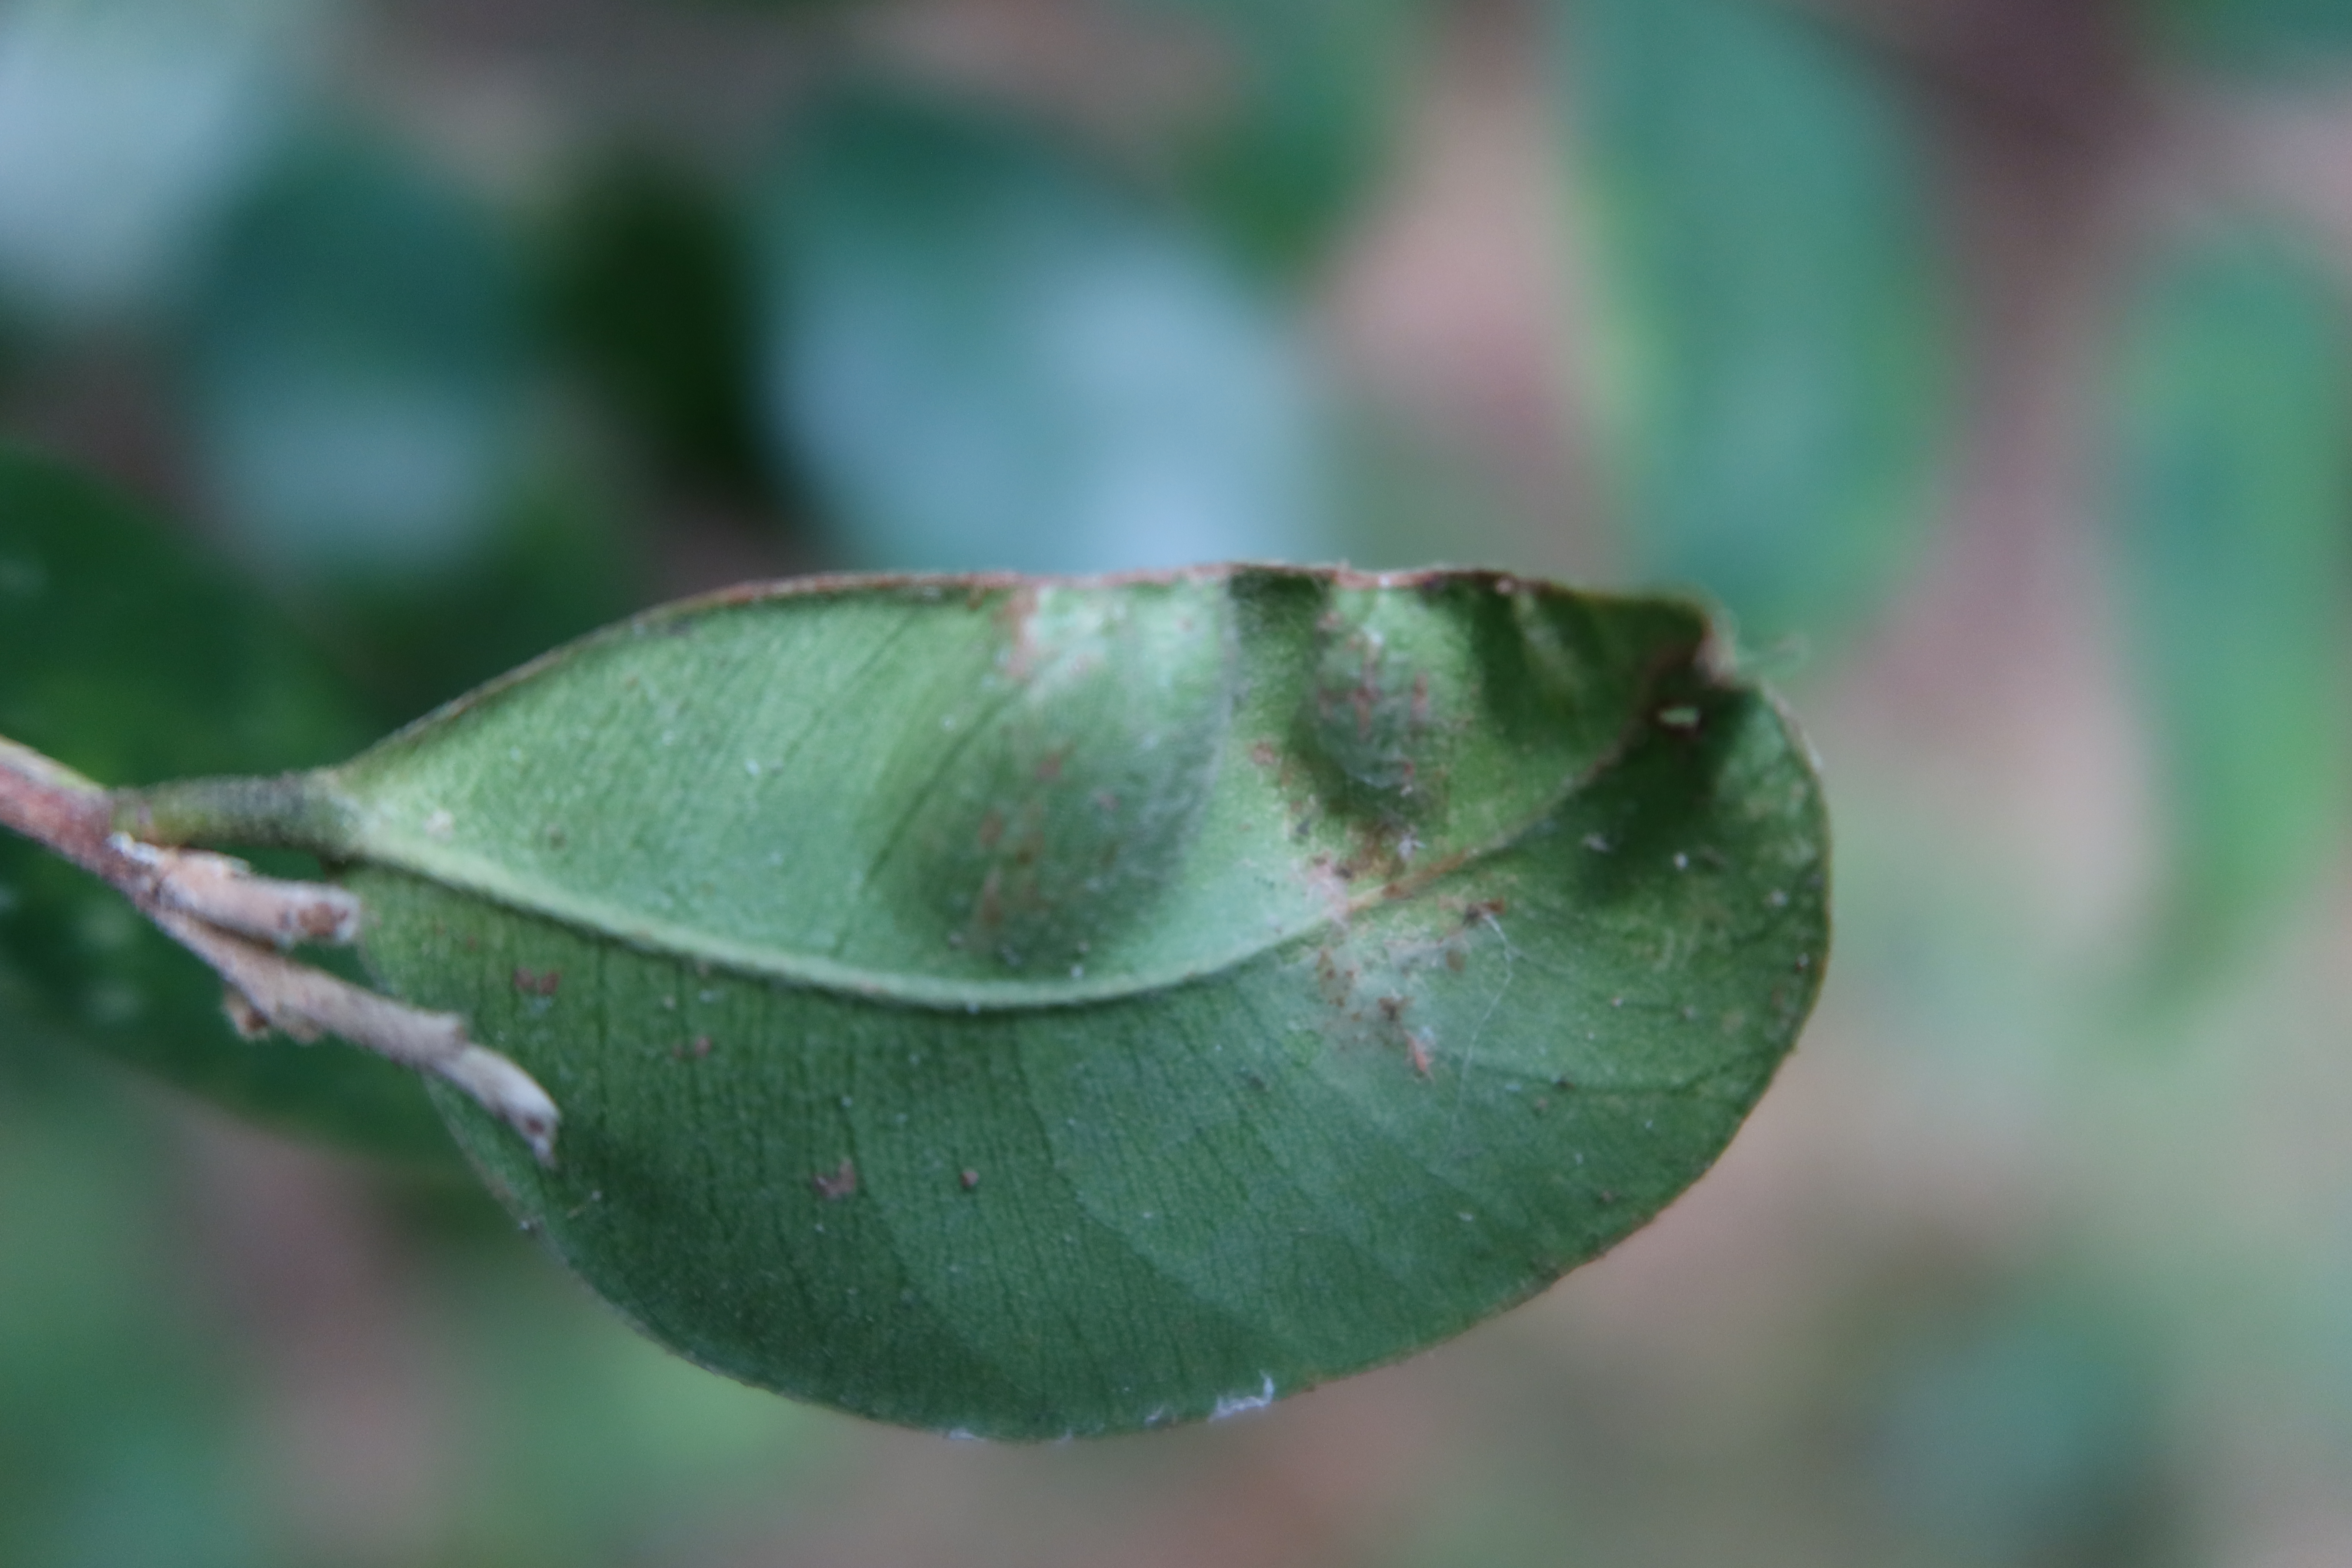
Label: Mosaic Viruses